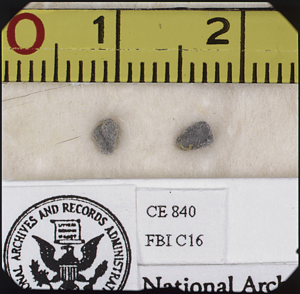
La théorie de la balle unique, également appelée « théorie de la balle magique » par ses détracteurs, est un des éléments fondant les conclusions de la Commission Warren relatives à la culpabilité d'un assassin unique dans l'assassinat du président Kennedy.